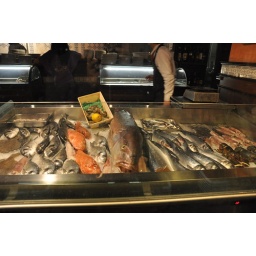
fish in the windows